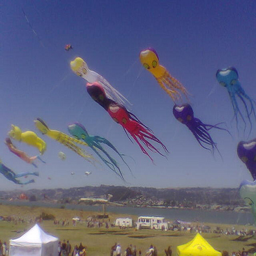
A bunch of octopus kites flying in the air and a crowd of people standing around watching from a white tent and a yellow one.
A kite flying event in an open area on a sunny day.
a number of large kites flying in the sky
A bunch of kites that are in the air.
Many colorful kites with long tails take flight in the sky.